Rùm

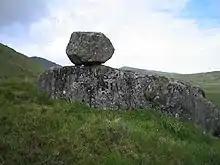
Deposits from the ice age

The main range of hills on Rùm are the Cuillin, usually referred to as the "Rùm Cuillin", in order to distinguish them from the Cuillin of Skye. They are rocky peaks of gabbro, forming the Rum layered intrusion. Geologically, Rùm is the core of a deeply eroded volcano that was active in the Paleogene period some 60 million years ago, and which developed on a pre-existing structure of Torridonian sandstone and shales resting on Lewisian gneiss. Two of the Cuillin are classified as Corbetts: Askival and Ainshval, (Old Norse for "mountain of the ash trees" and "hill of the strongholds" respectively) and Rùm is the smallest Scottish island to have a summit above . Other hills include Hallival, Trollaval ('mountain of the trolls'), Barkeval, and Sgurr nan Gillean (Gaelic: "peak of the young men") in the Cuillin and Ard Nev, Orval, Sròn an t-Saighdeir and Bloodstone Hill in the west. It is likely that only the higher peaks remained above the Pleistocene ice sheets as nunataks.